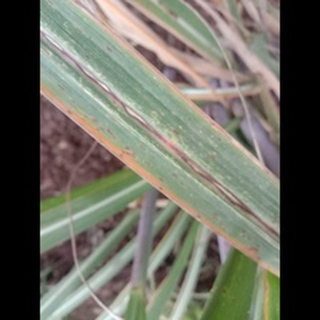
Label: sugarcane_rust